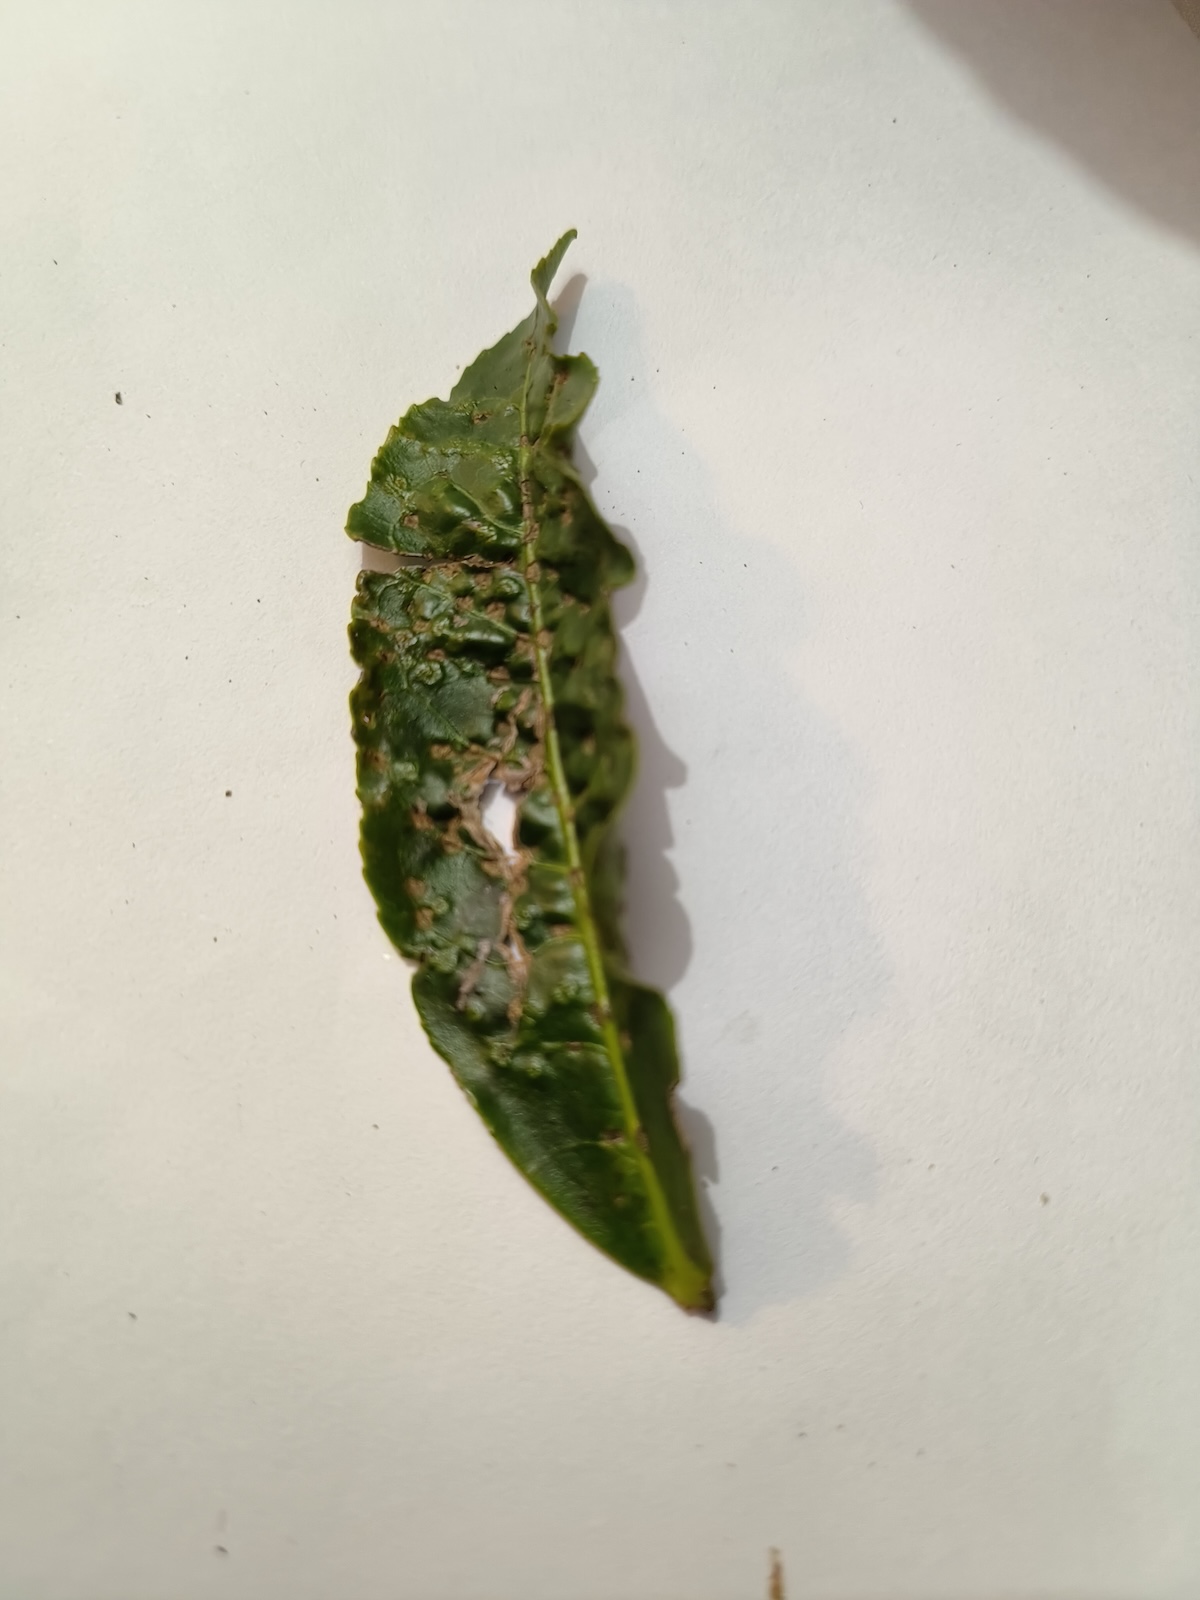
Label: Green mirid bug